2008 Georgian drone shootdowns

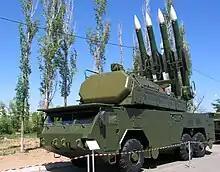
Buk missile system, allegedly used to bring down Georgian drones.

Moscow consistently supported Abkhazia's version of events, namely that the drone had been shot down by an L-39 that Abkhazia acquired from Ichkeria in the early 1990s. In his conversation with Saakashvili, Putin expressed "bewilderment" at the idea of Georgian UAVs flying over Abkhazia in violation of the 1994 ceasefire agreement. In response to the drone footage released by Georgia, later authenticated by the UNOMIG investigation, the Russian Ministry of Foreign Affairs stated that it "does not warrant trust and raises many question marks," noting alleged discrepancies with Tbilisi's version and the alleged pilot's maneuvers, the missile pylons' location on the plane, and several details later discredited by the UN. Georgian military experts believe that it took the military plane two shots to hit its target, for the Elbit Hermes 450 has an engine small enough to make it a difficult target for heat-seeking missiles, hence the eyewitness accounts of "two explosion sounds". Moreover, experts also believe that the technological capacities of the L-39 would have made its successful interception of a small drone in the skies "not a plausible story".